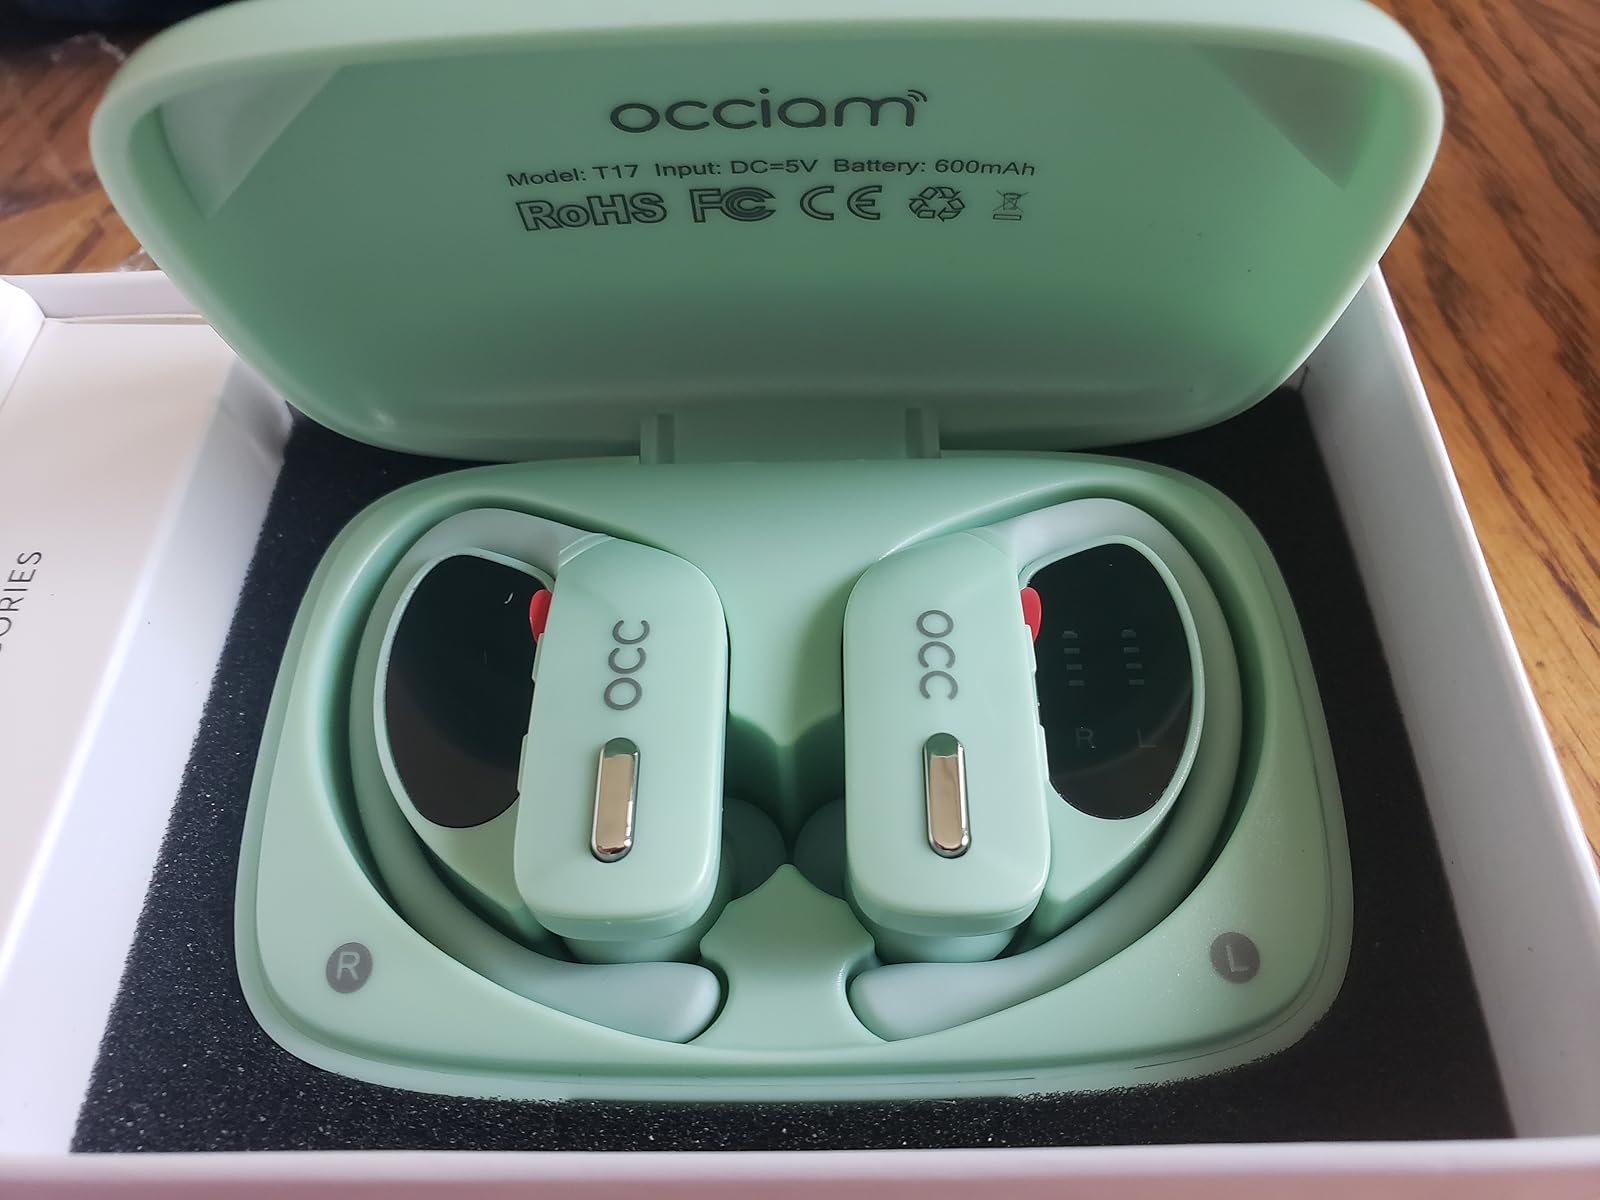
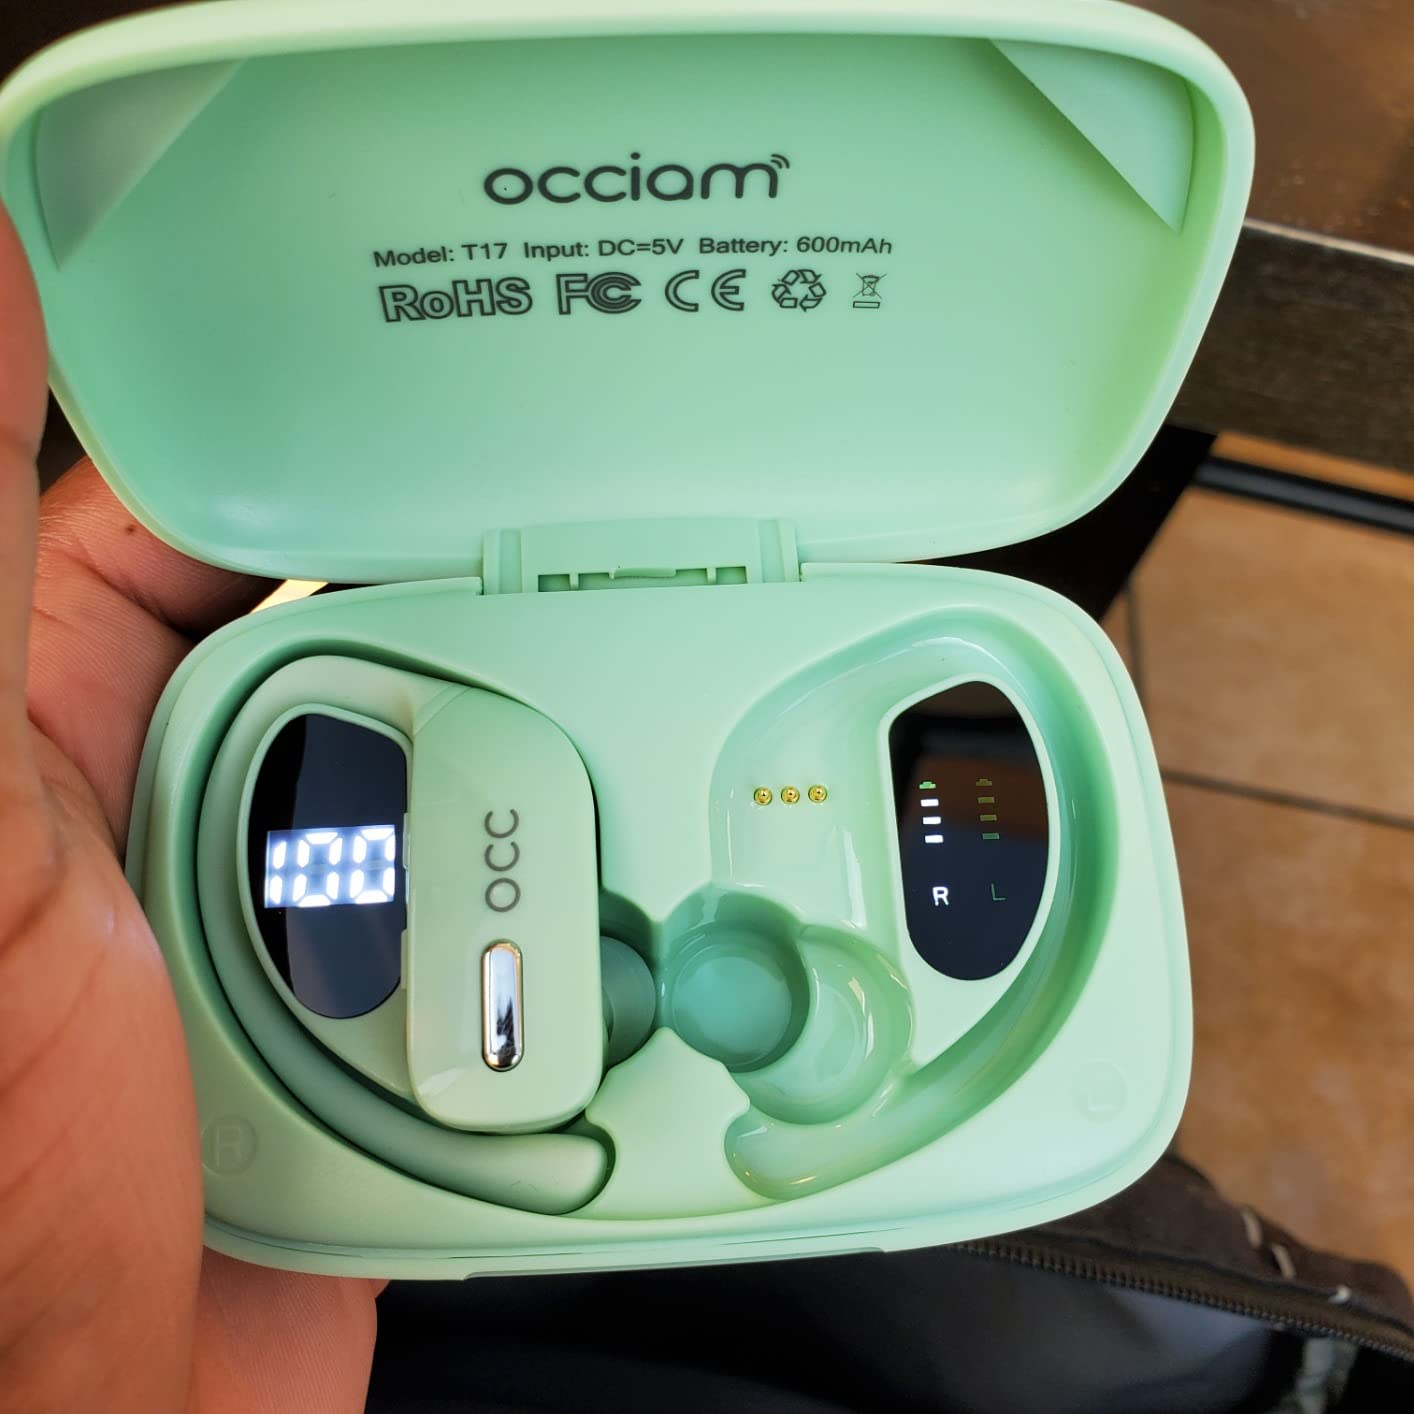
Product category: earbuds
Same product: yes